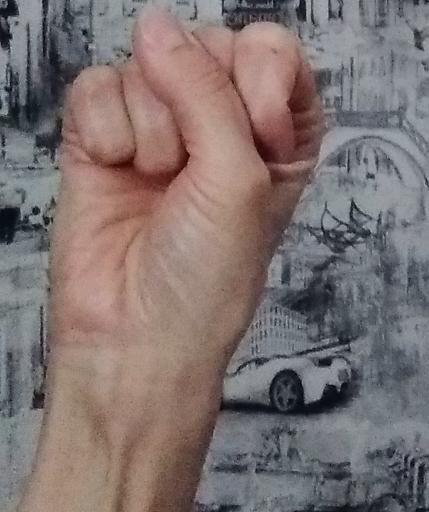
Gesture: fist